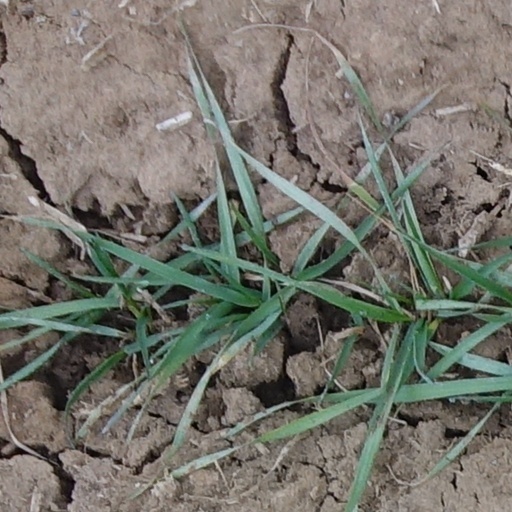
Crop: wheat